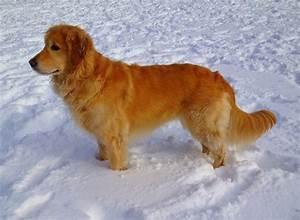
dog